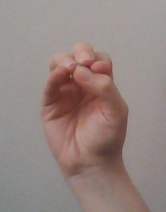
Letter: ha